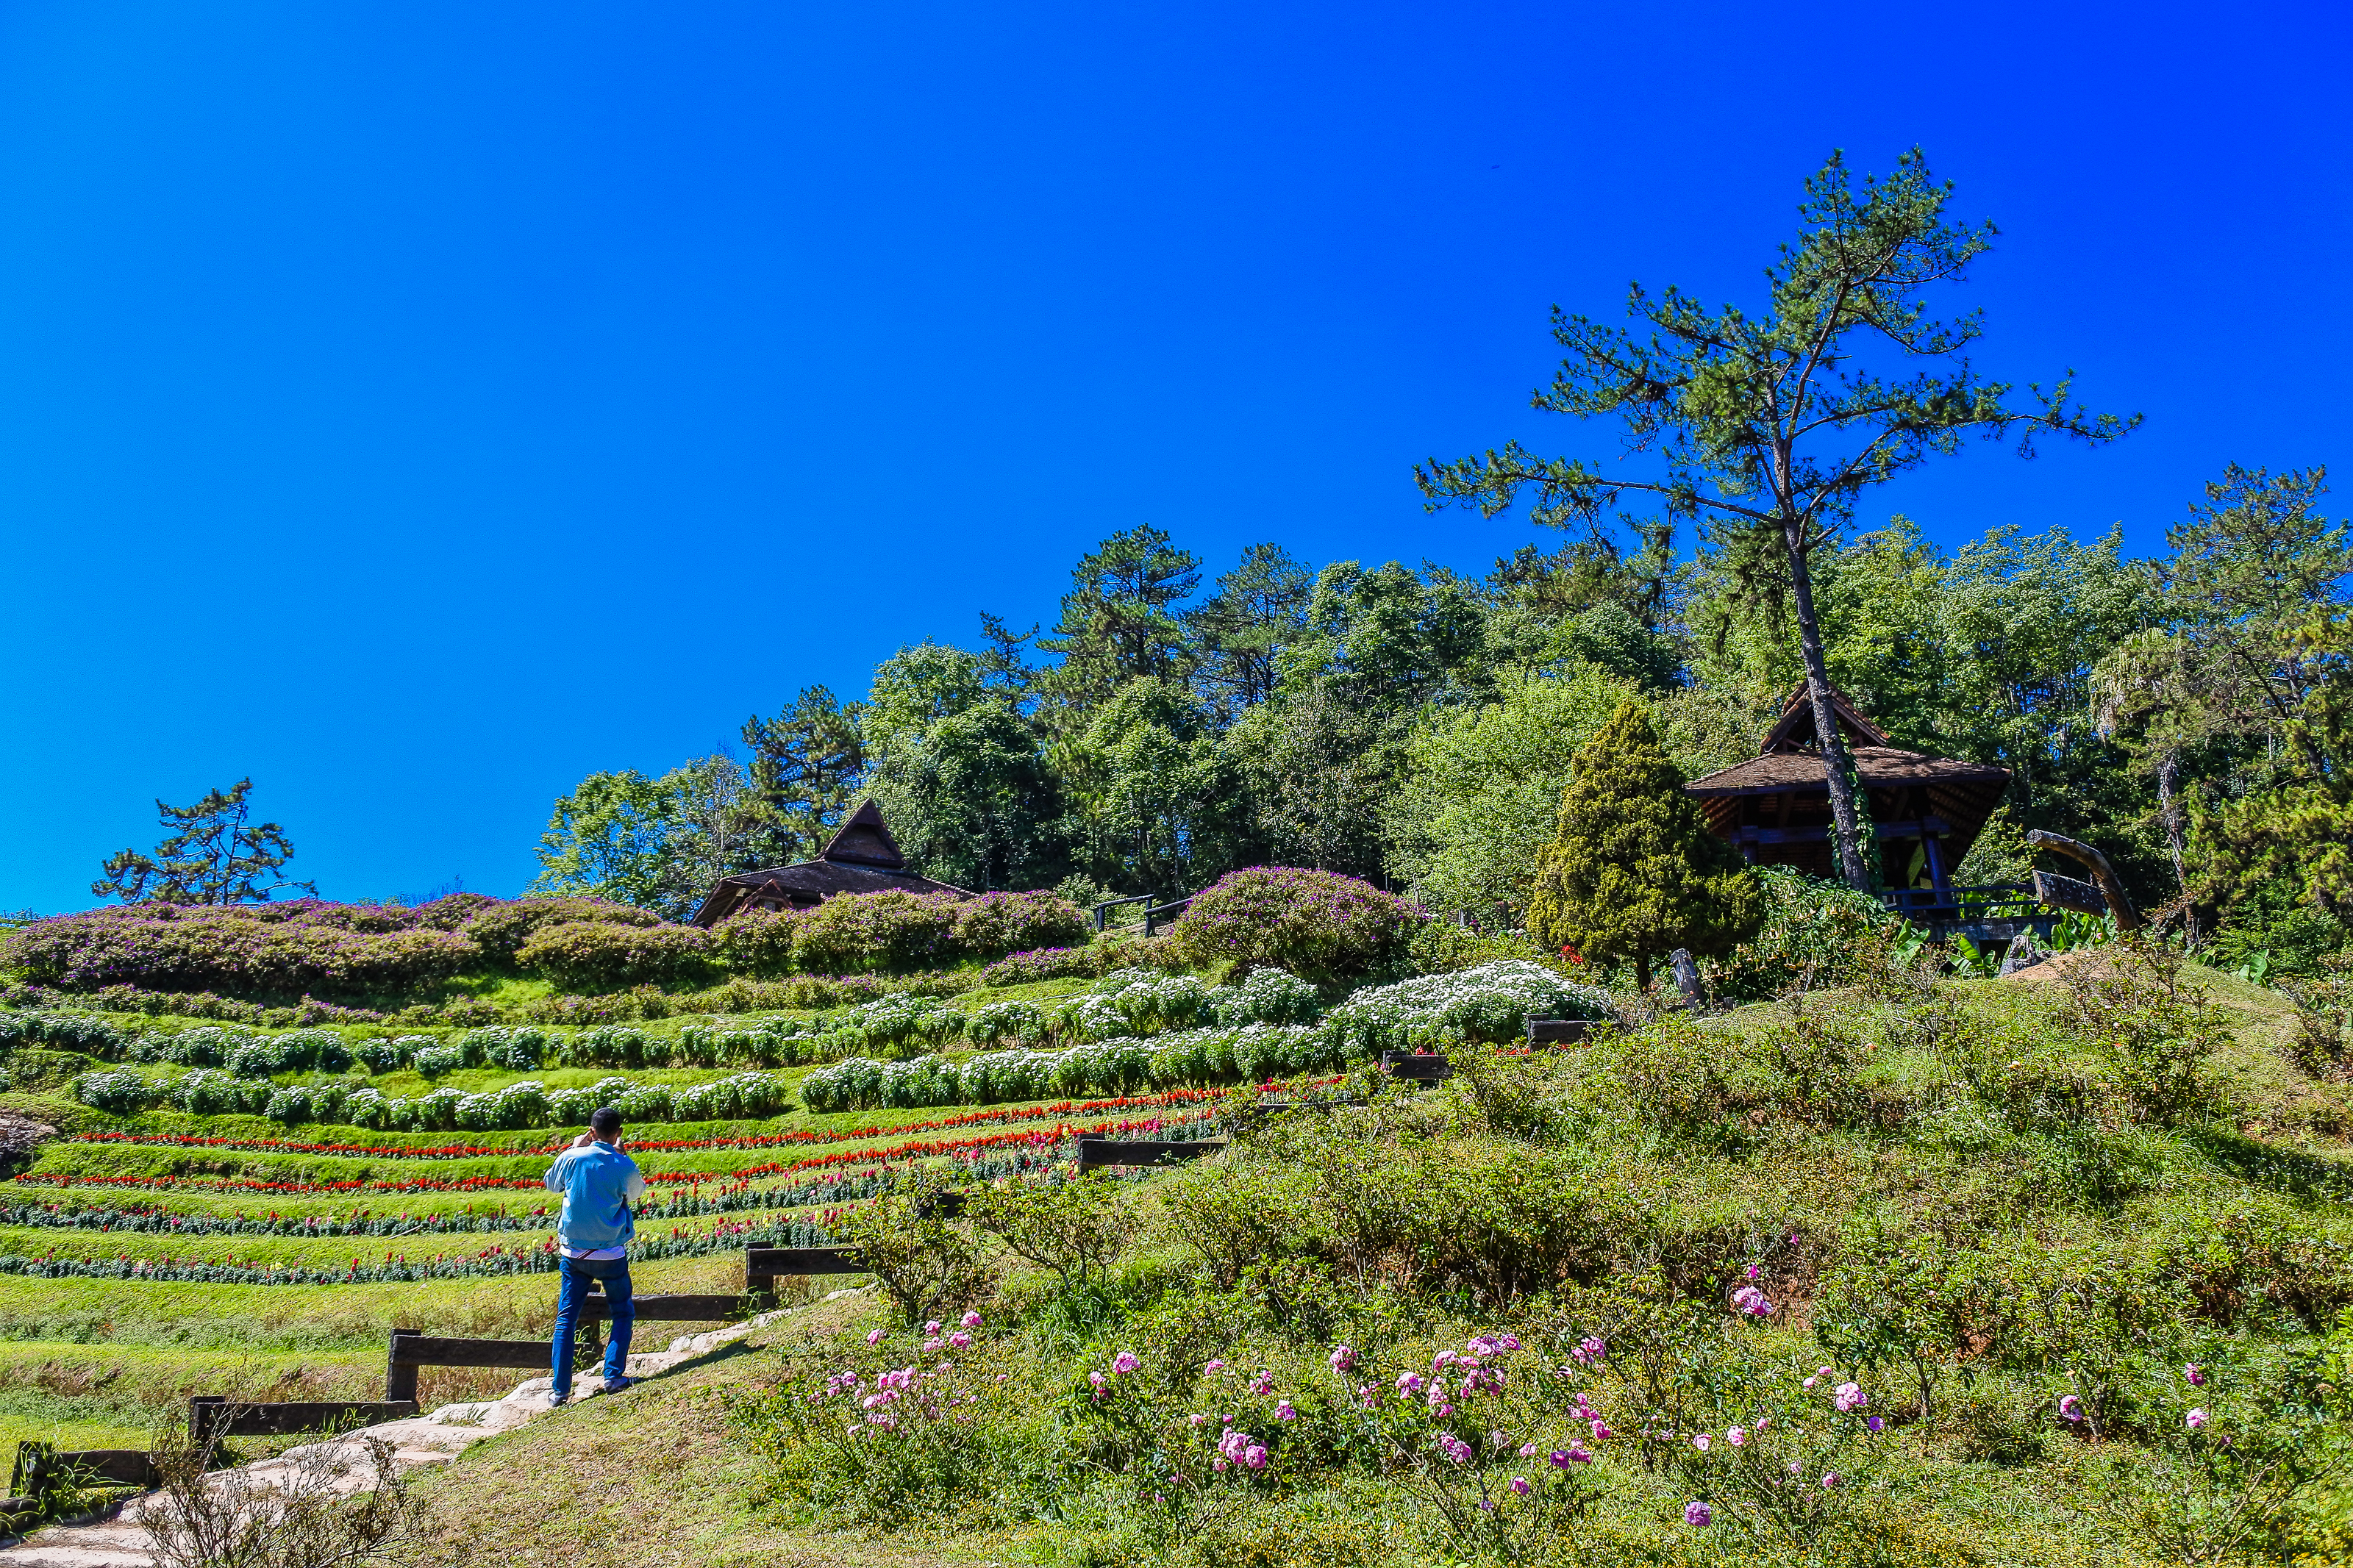
forest, sunrise, huai, traveler, pattern, tourism, holiday, huenamdang, summer, beautiful, mountain, view, mai, top, grass, design, thailand, dang, national, season, nam, nobody, sunny, day, park, sky, viewpoint, flowers, green, natural, wallpaper, nature, tree, outdoor, hill, sunlight, blue, huay, background, travel, landscape, natural landscape, vegetation, wilderness, natural environment, garden, botany, nature reserve, hill station, botanical garden, plant community, rural area, spring, plant, grassland, national park, meadow, wildflower, cloud, farm, rock, plantation, wildlife, flower, vacation, shrub, tourist attraction, landscaping